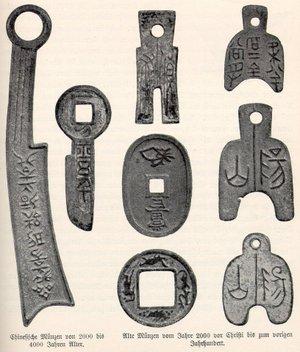
Probablement créé par les Di Blancs 白狄, peuples nomades venus des montagnes et sédentarisés dans la plaine de l'actuelle province du Hebei, le Zhongshan 中山國 est un État de la Chine ancienne, fondé vers la fin de la période des Printemps et des Automnes, dont le territoire correspond approximativement à la préfecture moderne de Baoding.
Les anciennes monnaies chinoises font partie des plus anciennes du monde. Durant la fin du Néolithique, des cauris servent pour les échanges et les offrandes aux dieux. Ils sont ensuite remplacés par des copies en pierre, en coquillage ou en os. Durant la période des Printemps et Automnes apparaissent des copies en bronze qui peuvent être considérées comme la première forme de monnaie chinoise. Durant la même période, les premières pièces de monnaie en métal font leur apparition. Toutefois, les premières ne sont pas rondes, mais en forme de couteaux ou de bêches. Les premières pièces rondes connues datent de la décennie 350 av. J.-C., et, assez vite, on voit apparaître des modèles avec un trou carré au centre. Au début de la dynastie Qin, la première dynastie impériale de la Chine, l'empereur Qin Shi Huang crée une monnaie standardisée pour tout l’Empire. Les dynasties ultérieures produisent des variantes de ces pièces rondes tout au long de la période impériale.